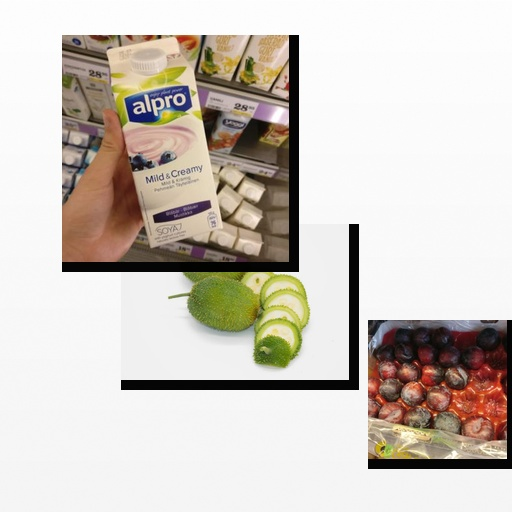
Food items: plum, blueberry_soyghurt, spiny_gourd